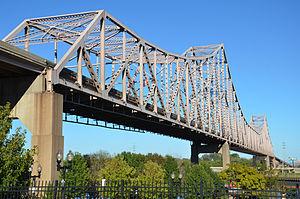
Le Martin Luther King Bridge, anciennement Veterans Bridge, est un pont à poutres en porte-à-faux d'une longueur de 1 222 mètres. Il est situé sur le fleuve Mississippi et relie Saint-Louis dans le Missouri à East Saint Louis dans l'Illinois.